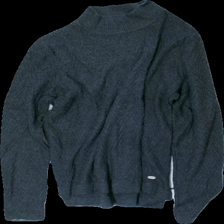
View: front
Type: Sweater
Category: Ladies
Brand: Dobber
Colors: Grey
Material: 64% cotton, 36% nylon
Cut: Regular, Turtle neck
Size: M
Season: All
Price range: 50-100
Recommended usage: Reuse